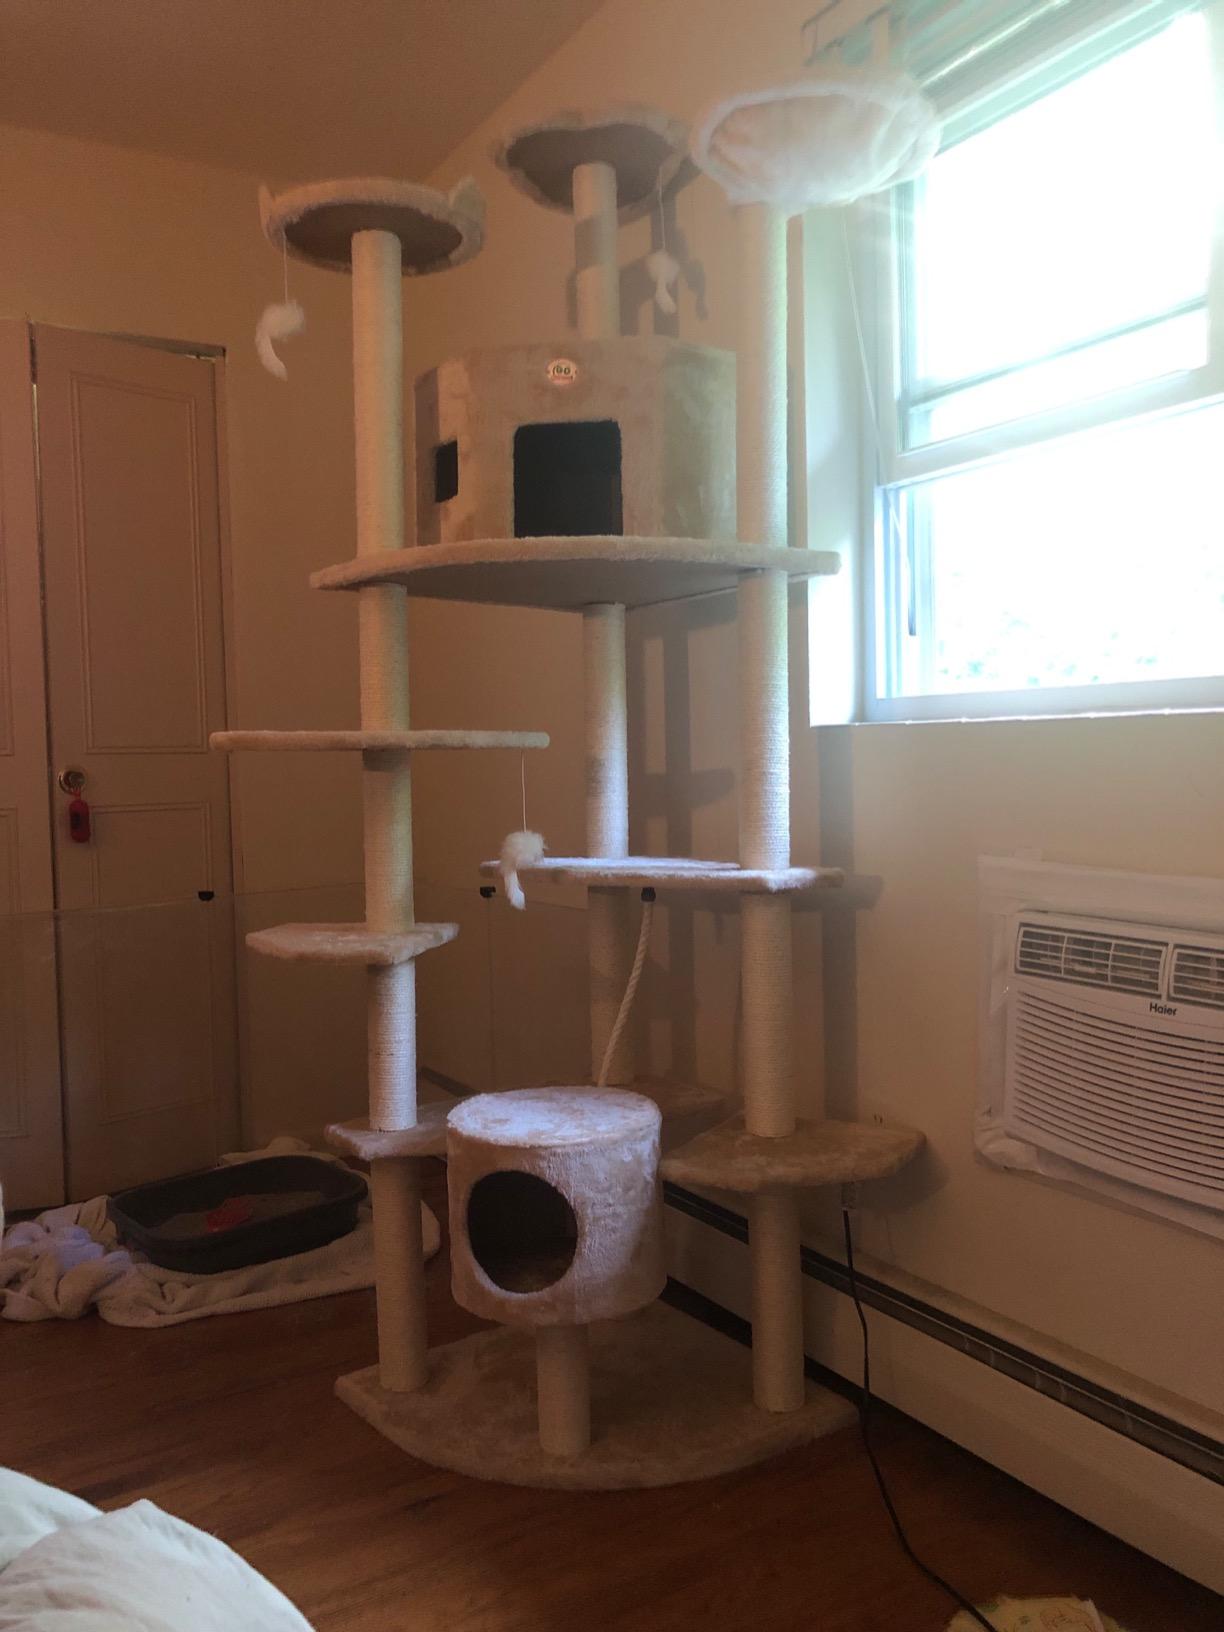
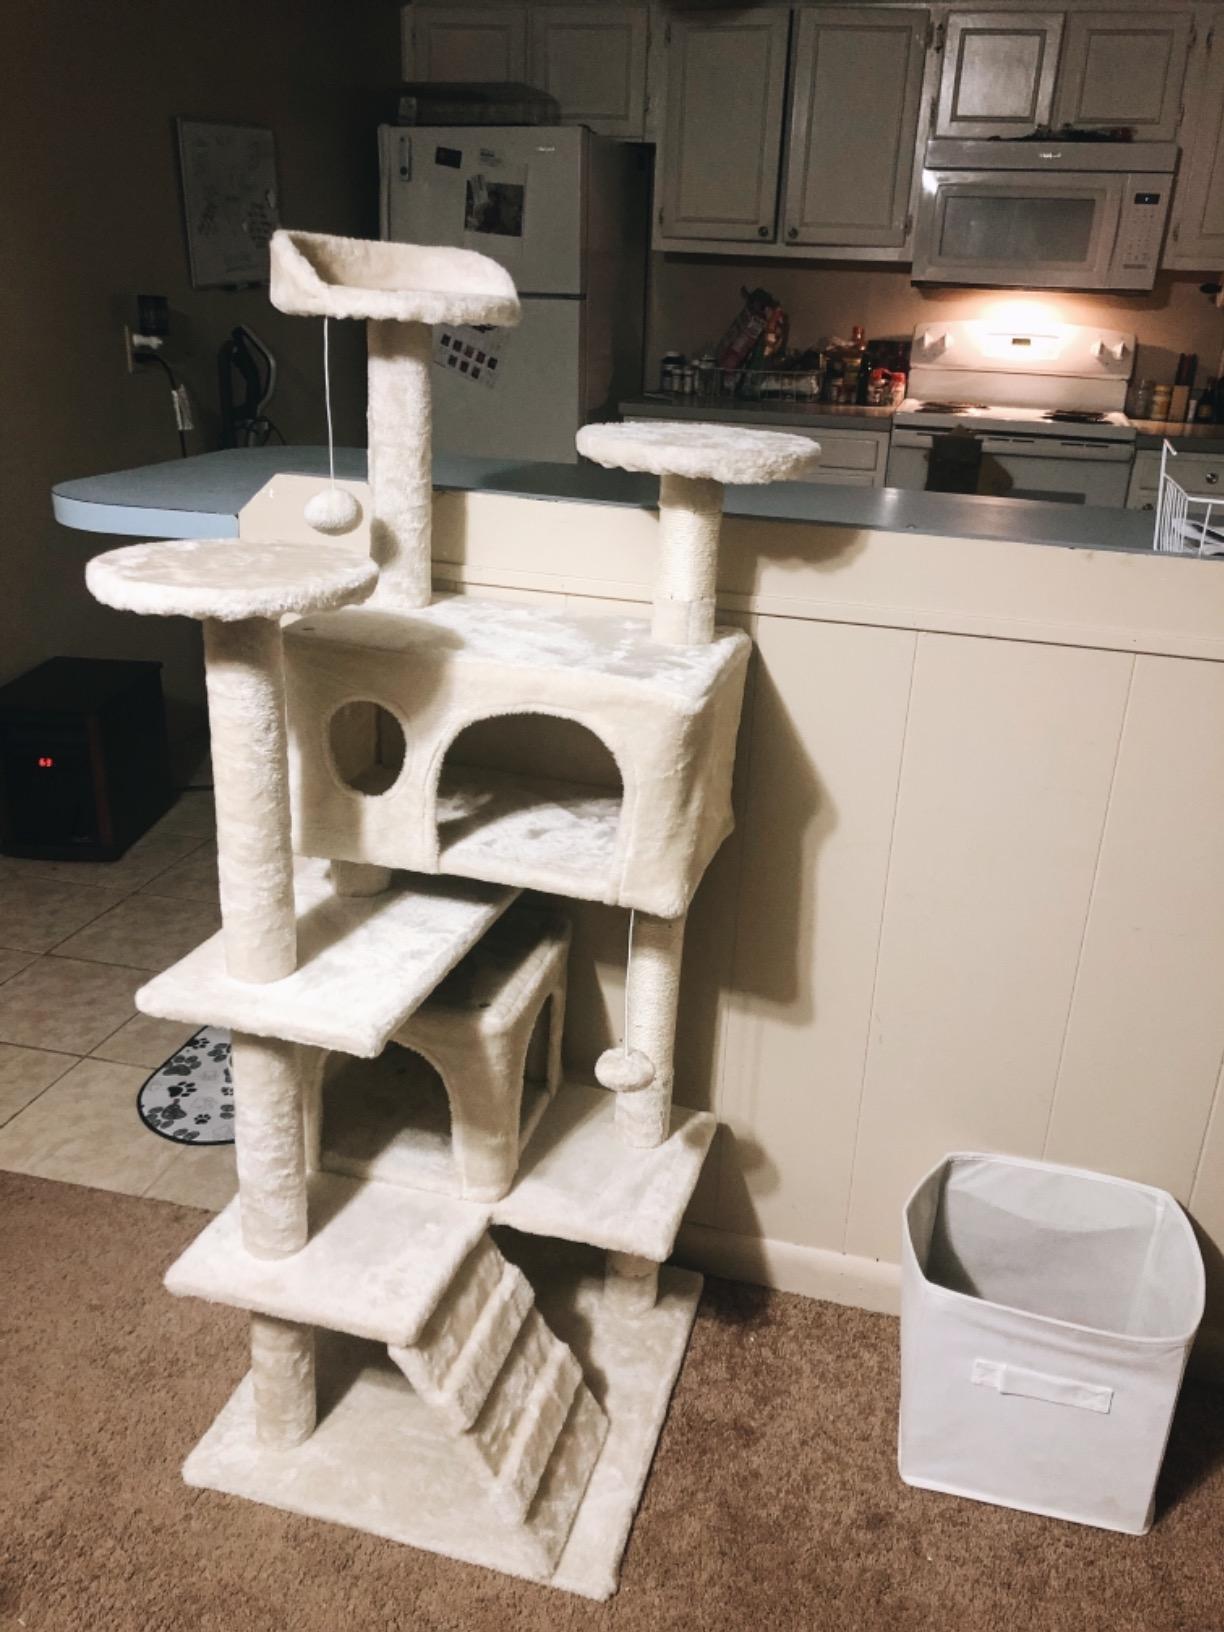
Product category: items_cat tree
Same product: no